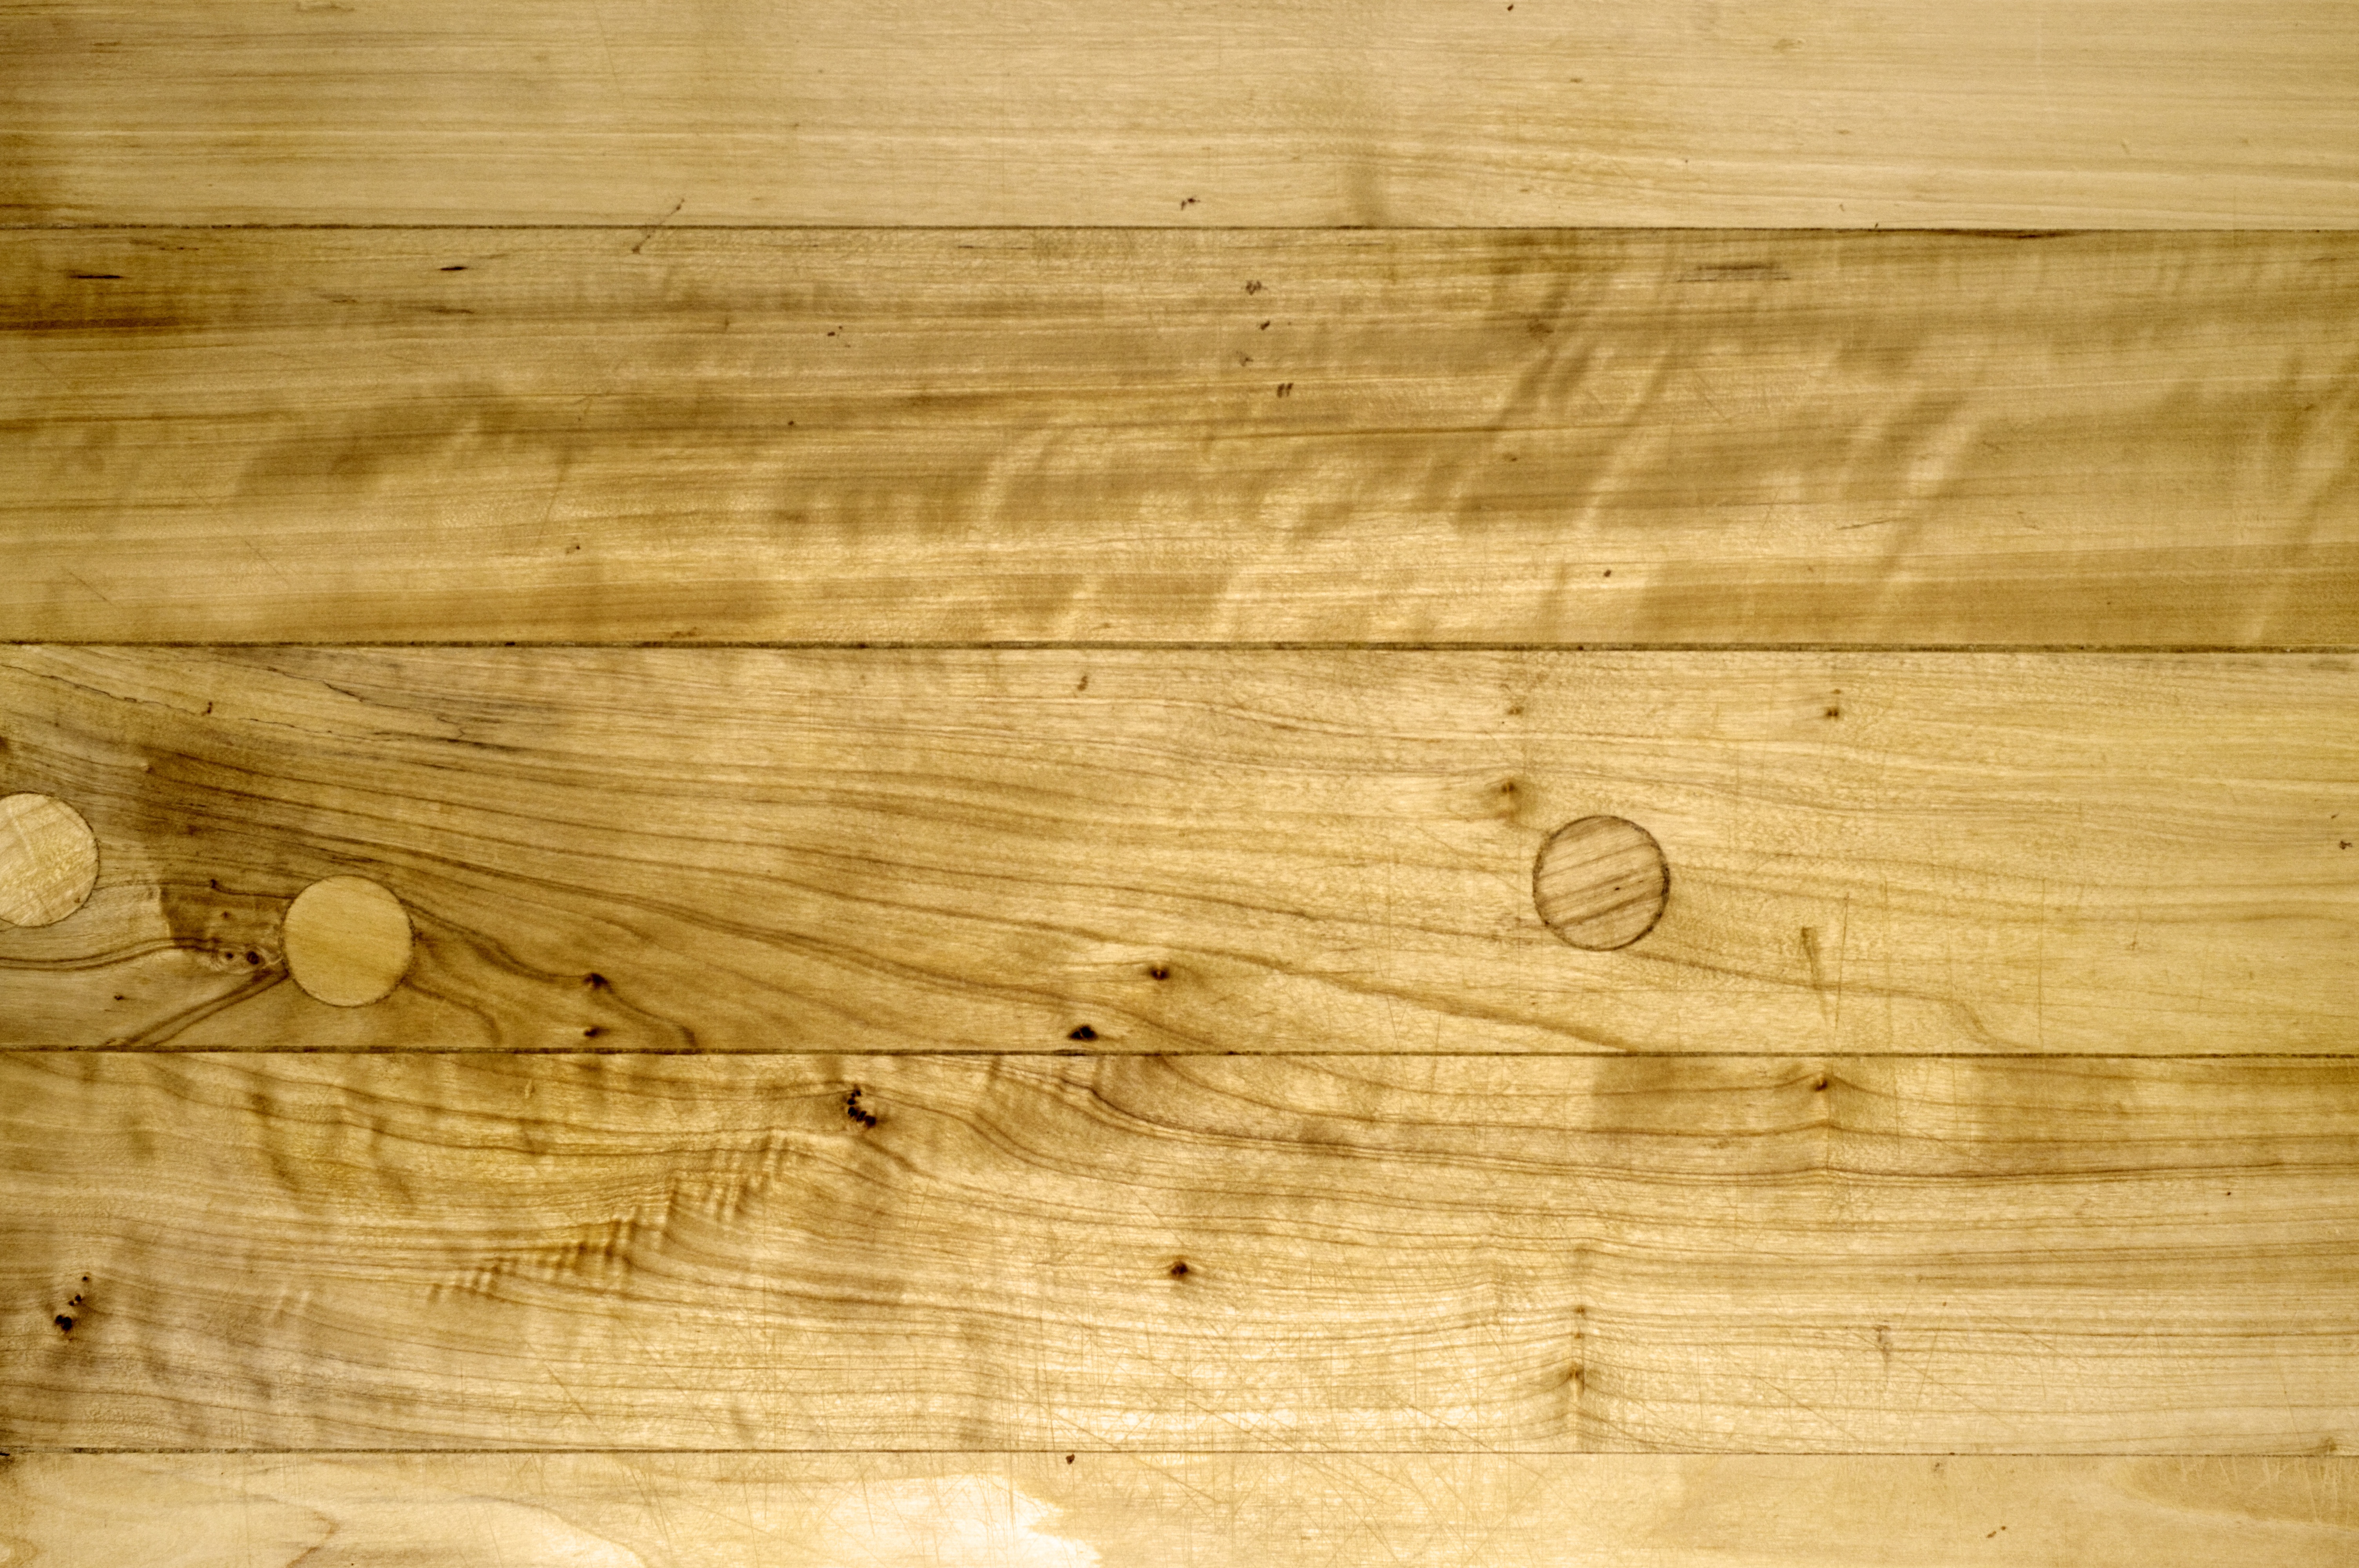
structure, wood, texture, plank, floor, pattern, brown, lumber, material, textured, hardwood, flooring, plywood, wood flooring, man made object, laminate flooring, wood stain